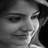
Emotion: happy